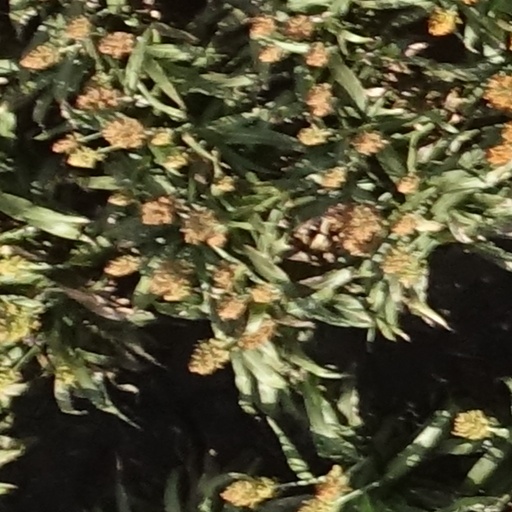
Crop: sorghum